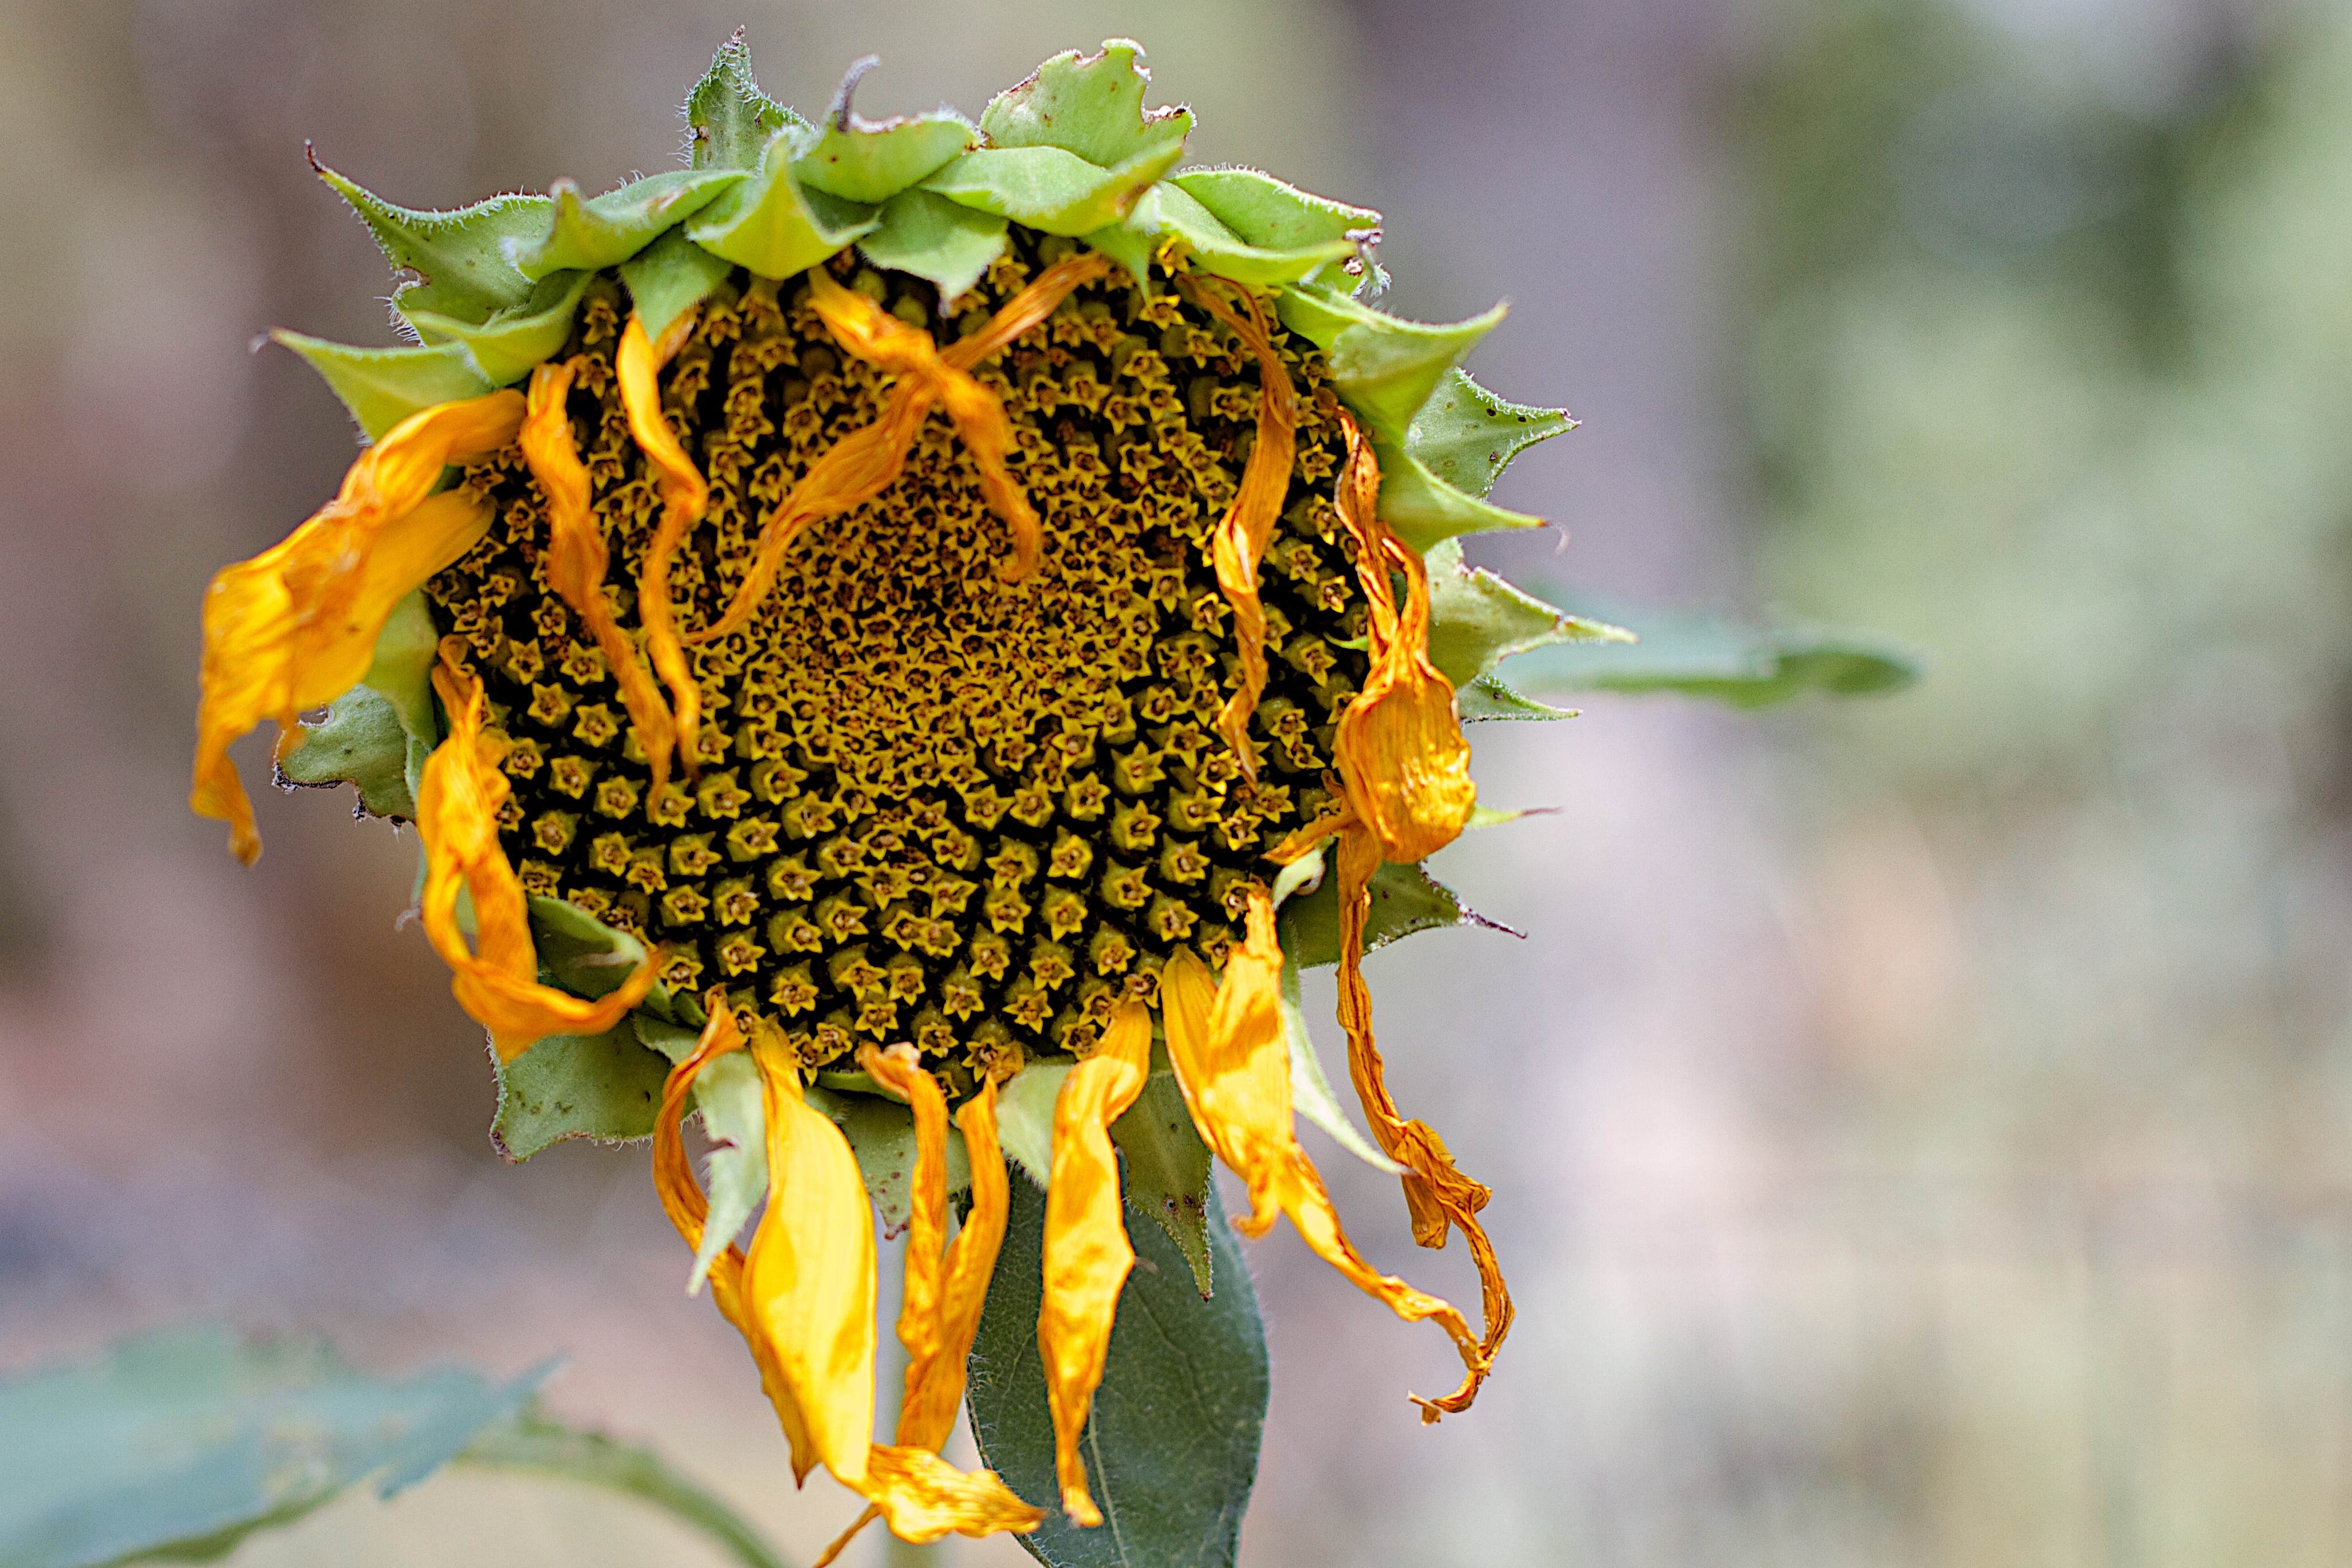
nature, plant, leaf, flower, produce, autumn, botany, yellow, flora, fauna, sunflower, wildflower, close up, macro photography, flowering plant, daisy family, sunflower seed, plant stem, land plant